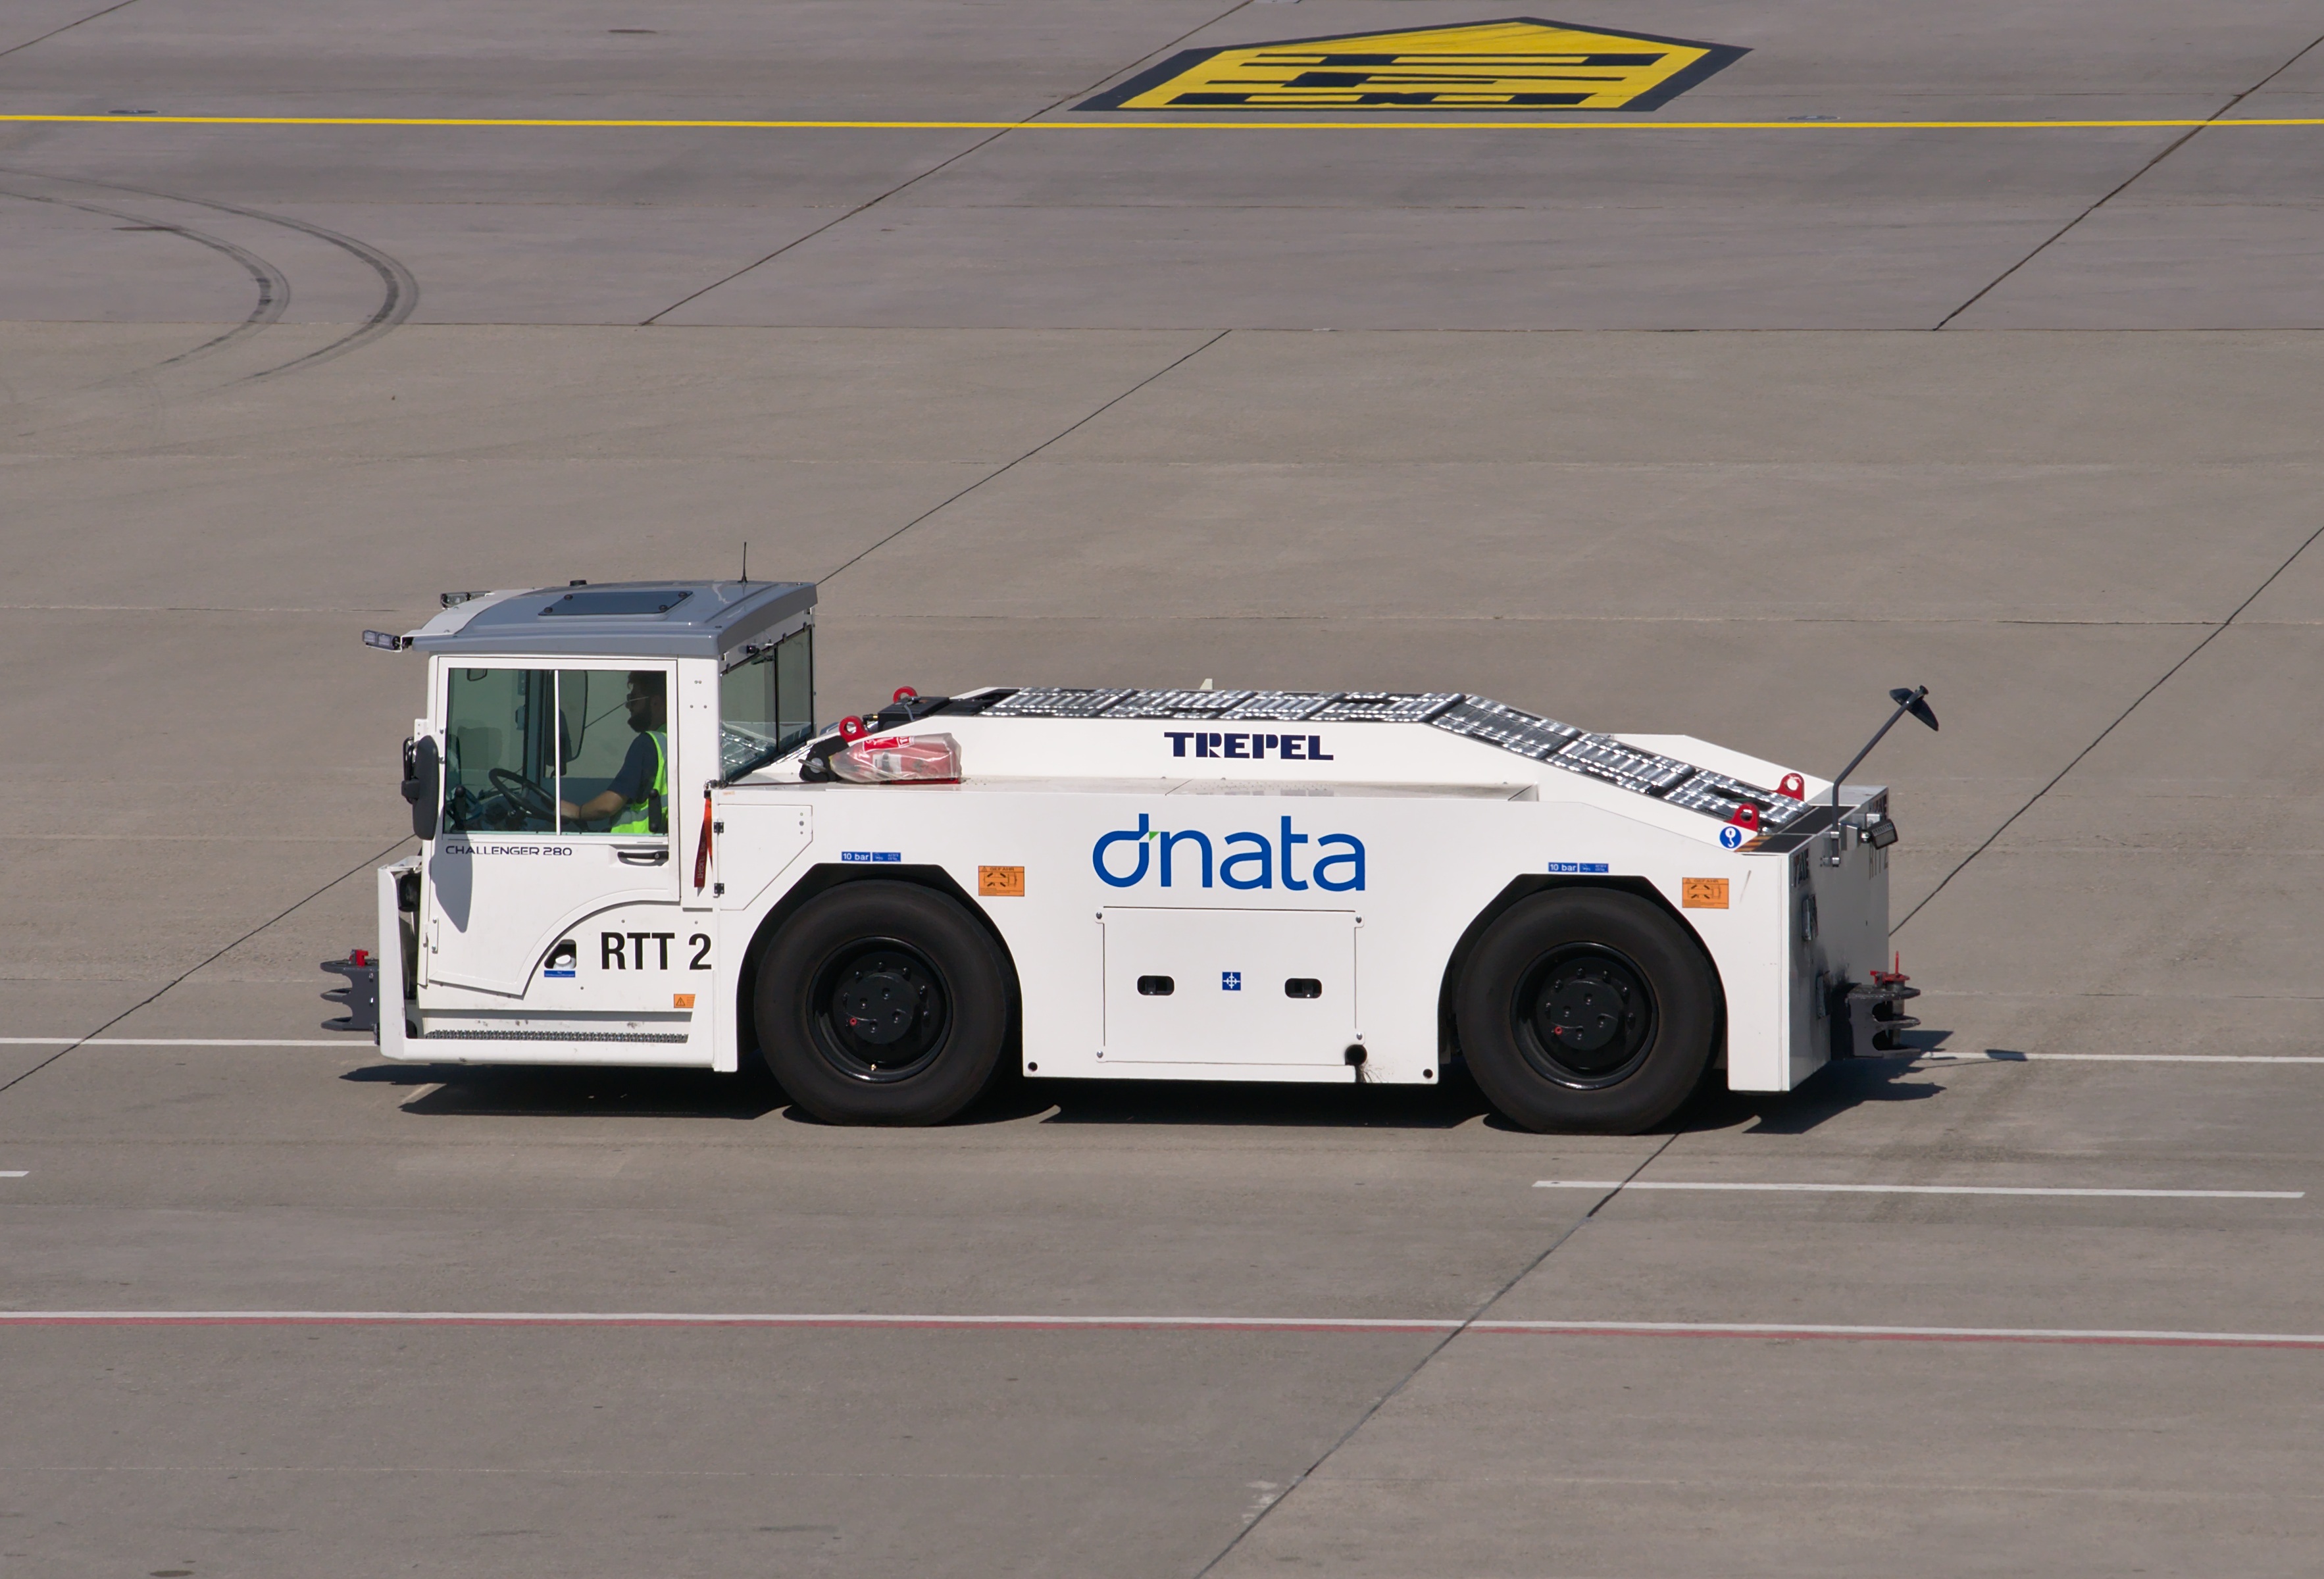
work, structure, car, tractor, airport, vehicle, sports car, race car, race, sports, racing, zurich, race track, tug, driver, motorsport, workers, towing vehicle, zrh, special purpose vehicle, land vehicle, touring car, auto racing, automobile make, luxury vehicle, sport venue, airplane tug